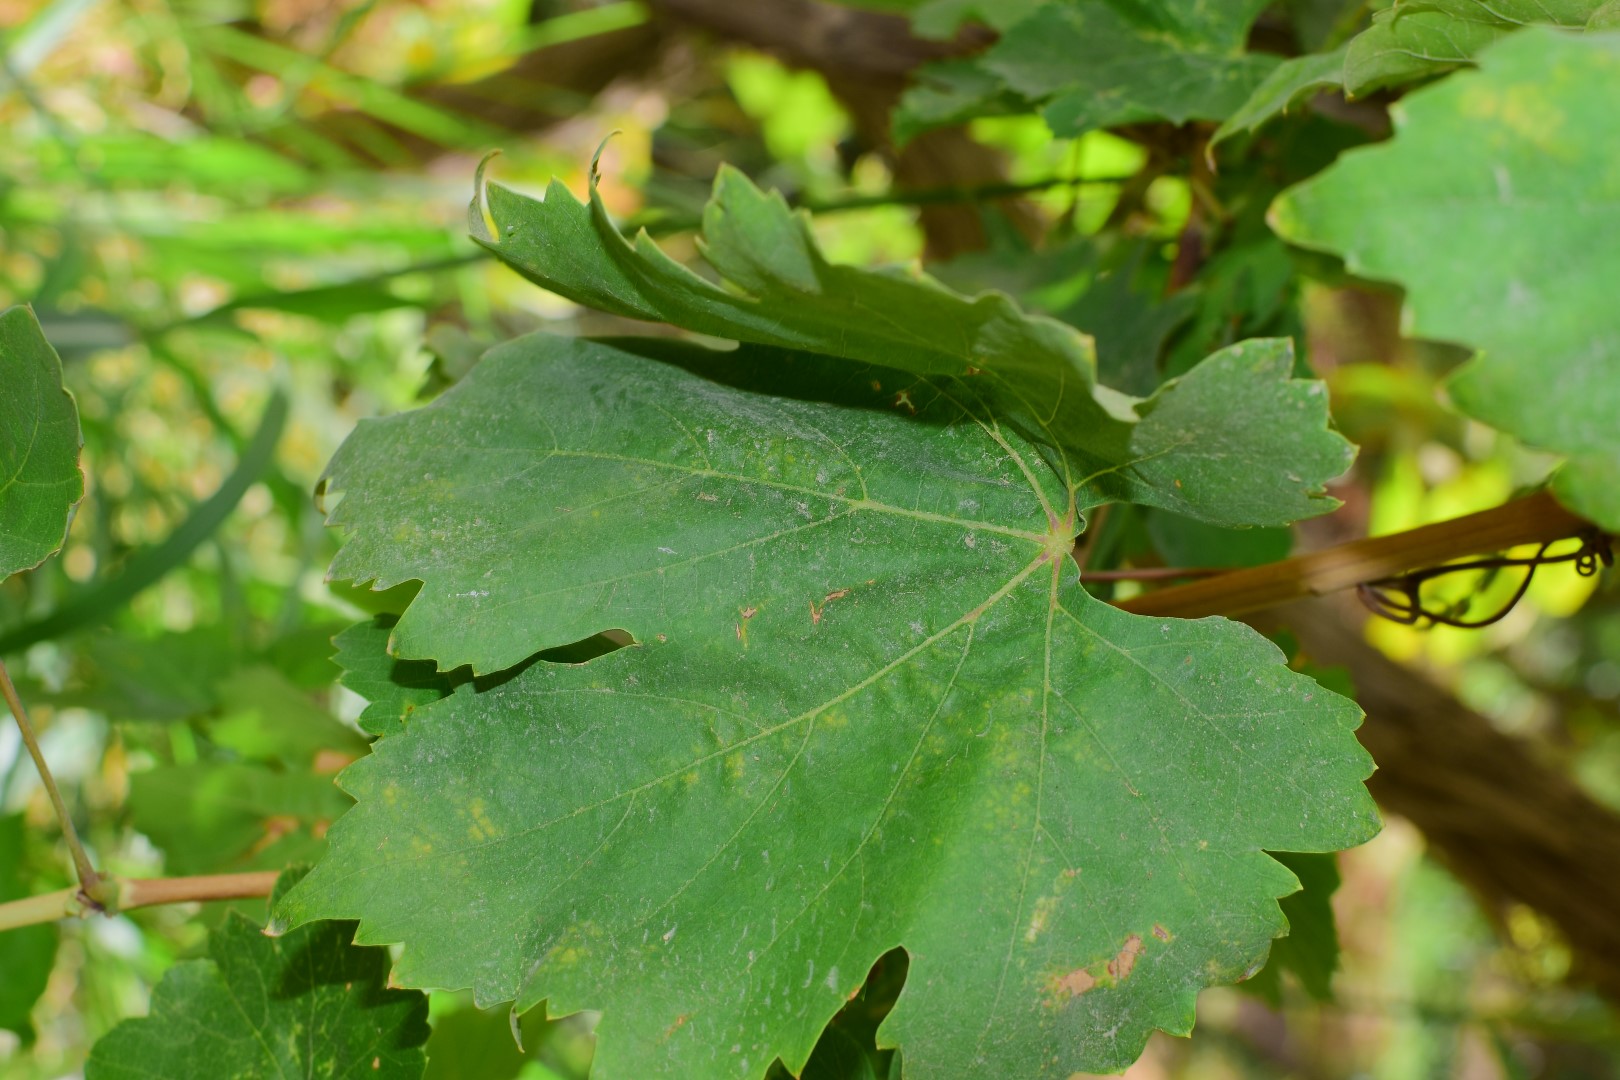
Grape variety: Thompson Seedless